Middlesbrough F.C.

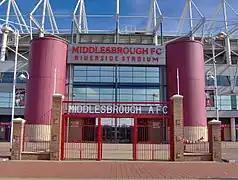
The Riverside Stadium in 2006, with the old gates to Ayresome Park in the foreground

After formation in 1876, and with the club still amateurs, Middlesbrough's first two years of football were played at Albert Park in Middlesbrough. After seeing the damage being caused by players and supporters, the Park Committee ordered the club to find an alternate venue. The club moved to Breckon Hill, behind the former Middlesbrough College longlands site, after agreeing to rent the land from its owner. However, two years later in 1880, the owner increased the rent and the club decided to move. They moved into the Linthorpe Road ground in 1882, home at the time of Middlesbrough Cricket Club. The cricket club departed in 1893–94 to move to the Breckon Hill field, and Middlesbrough Football Club became sole users of the ground.